Westtown Township, Pennsylvania

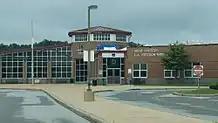
Stetson Middle School

West Chester Area School District serves the township. Elementary schools serving sections include Penn Wood, Sarah Starkweather, Westtown-Thornbury, and Glen Acres. Almost all residents are zoned to Stetson Middle School and West Chester Rustin High School, while the far northern portion of the township is zoned to Fugett Middle School and West Chester East High School.